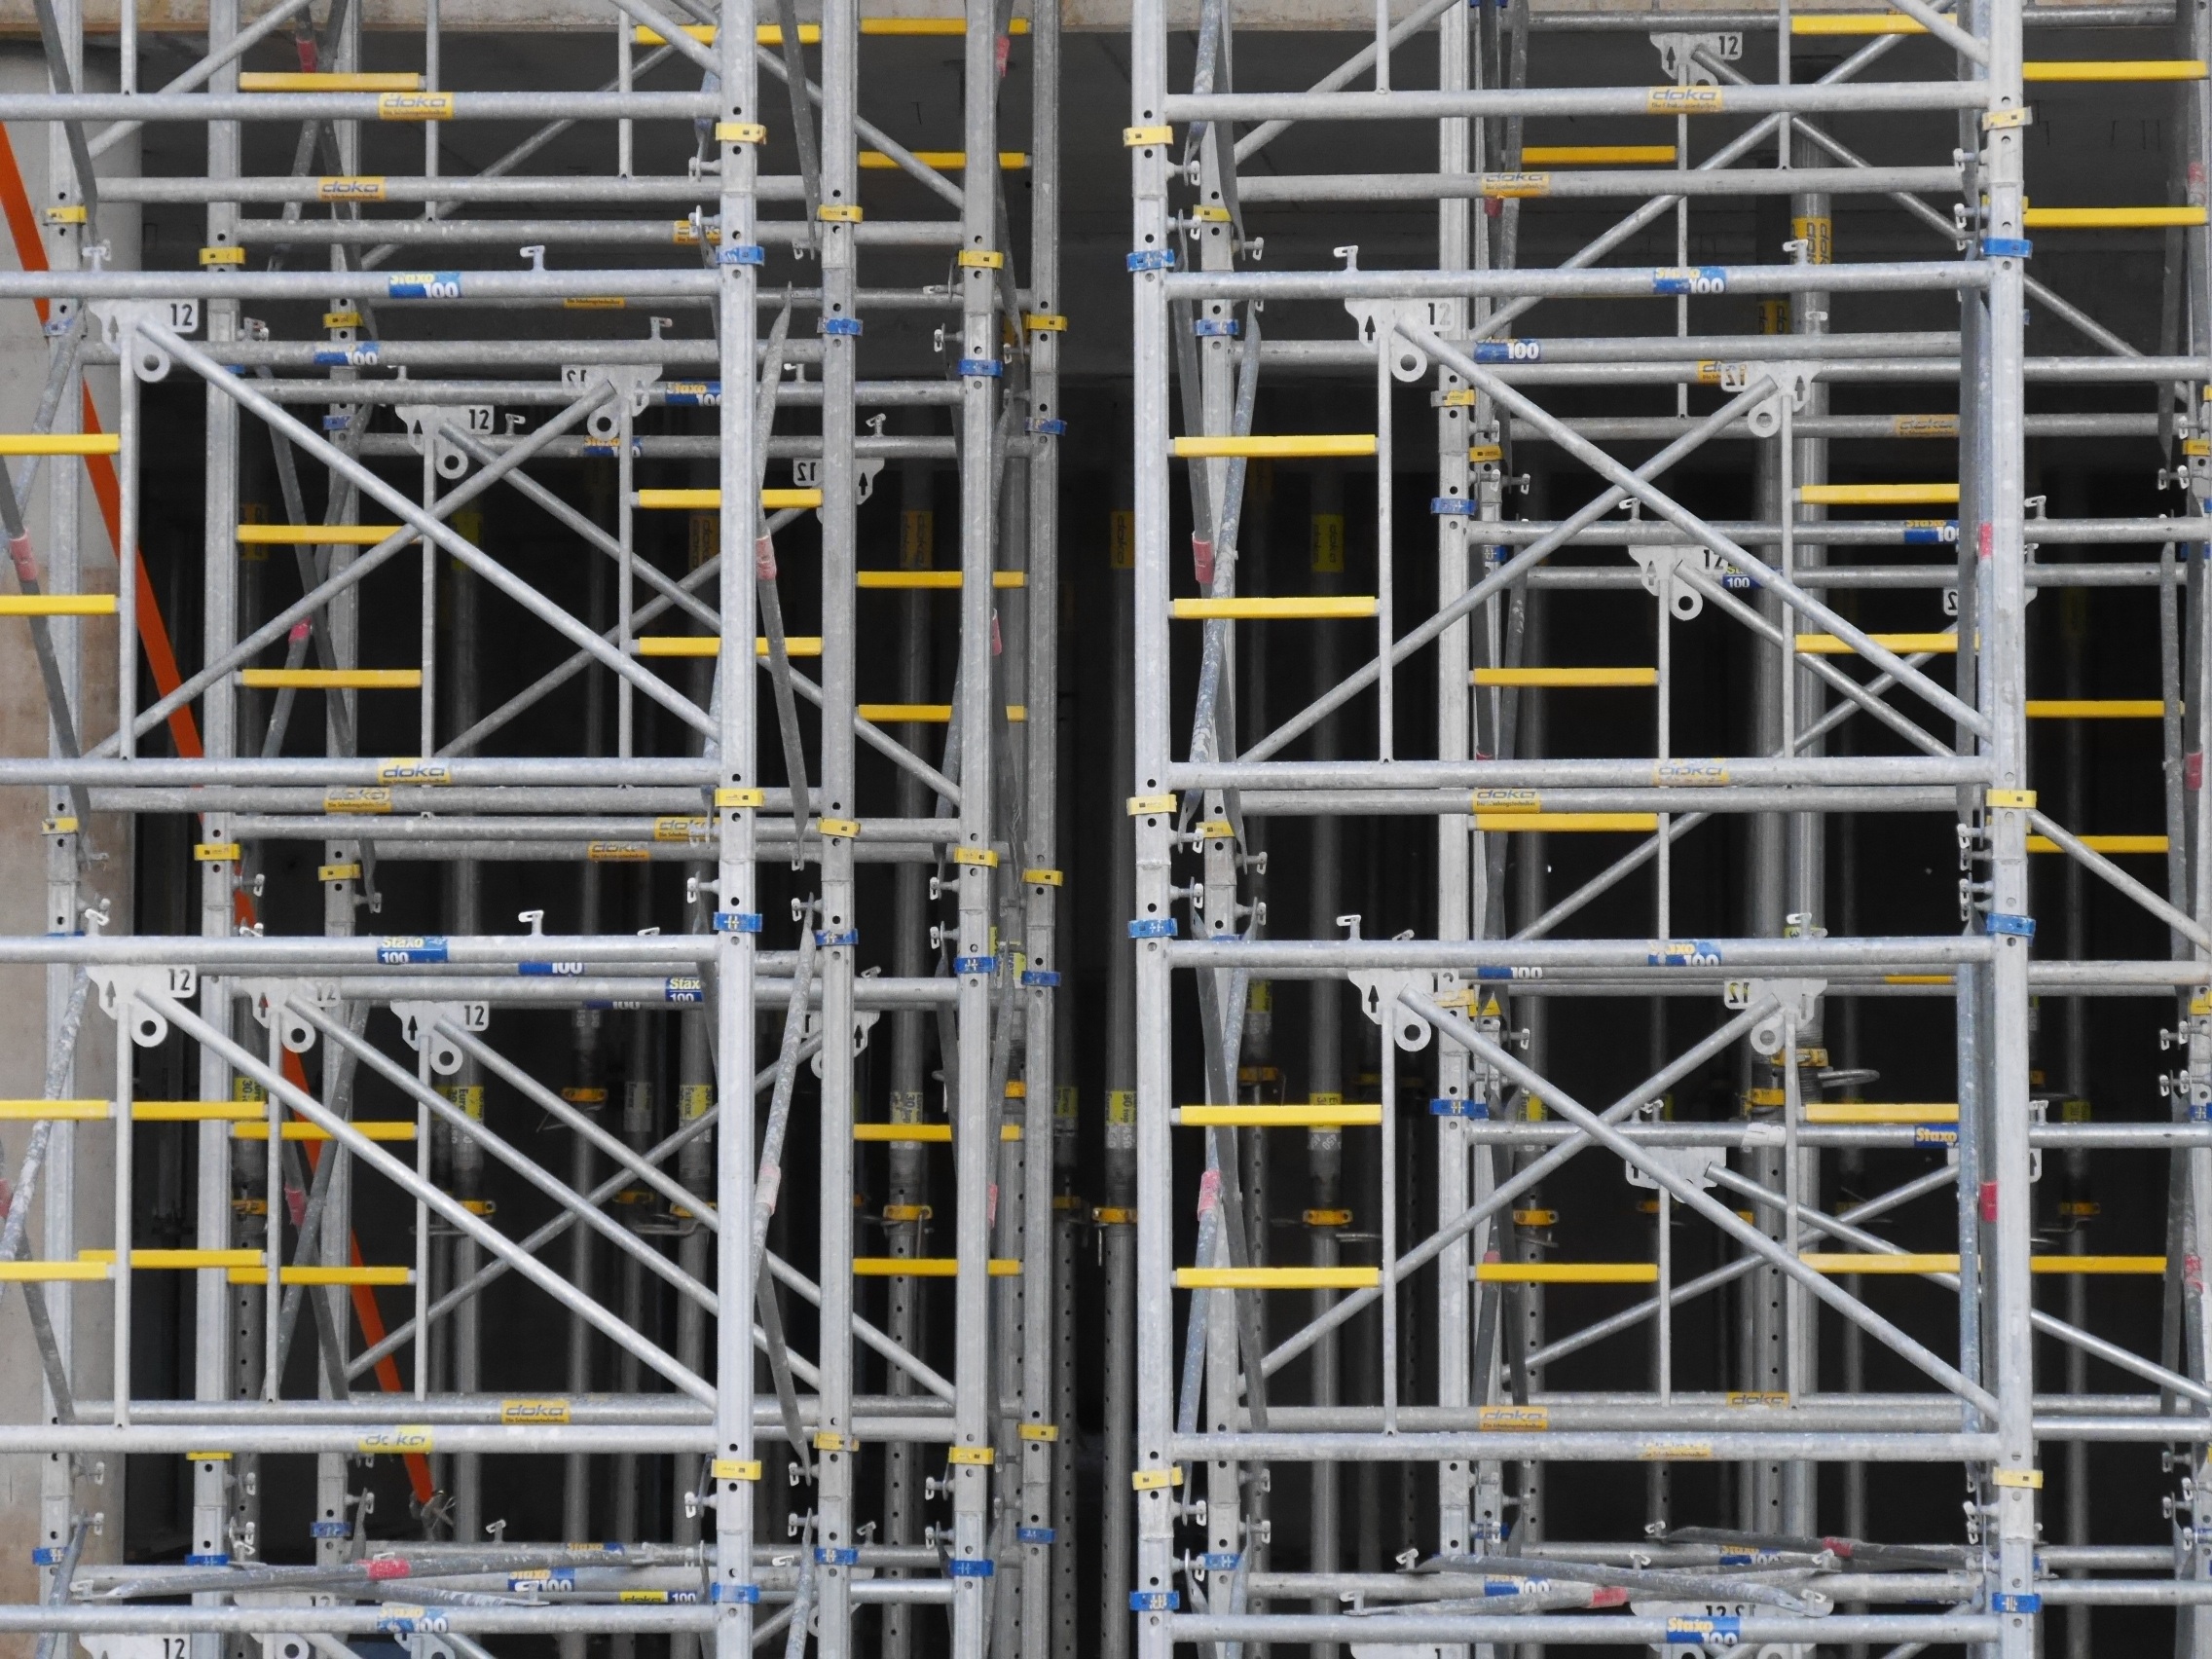
work, architecture, structure, building, urban, steel, construction, equipment, metal, frame, industrial, industry, material, concrete, housing, project, engineering, cement, framework, real, build, scaffolding, iron, unfinished, site, development